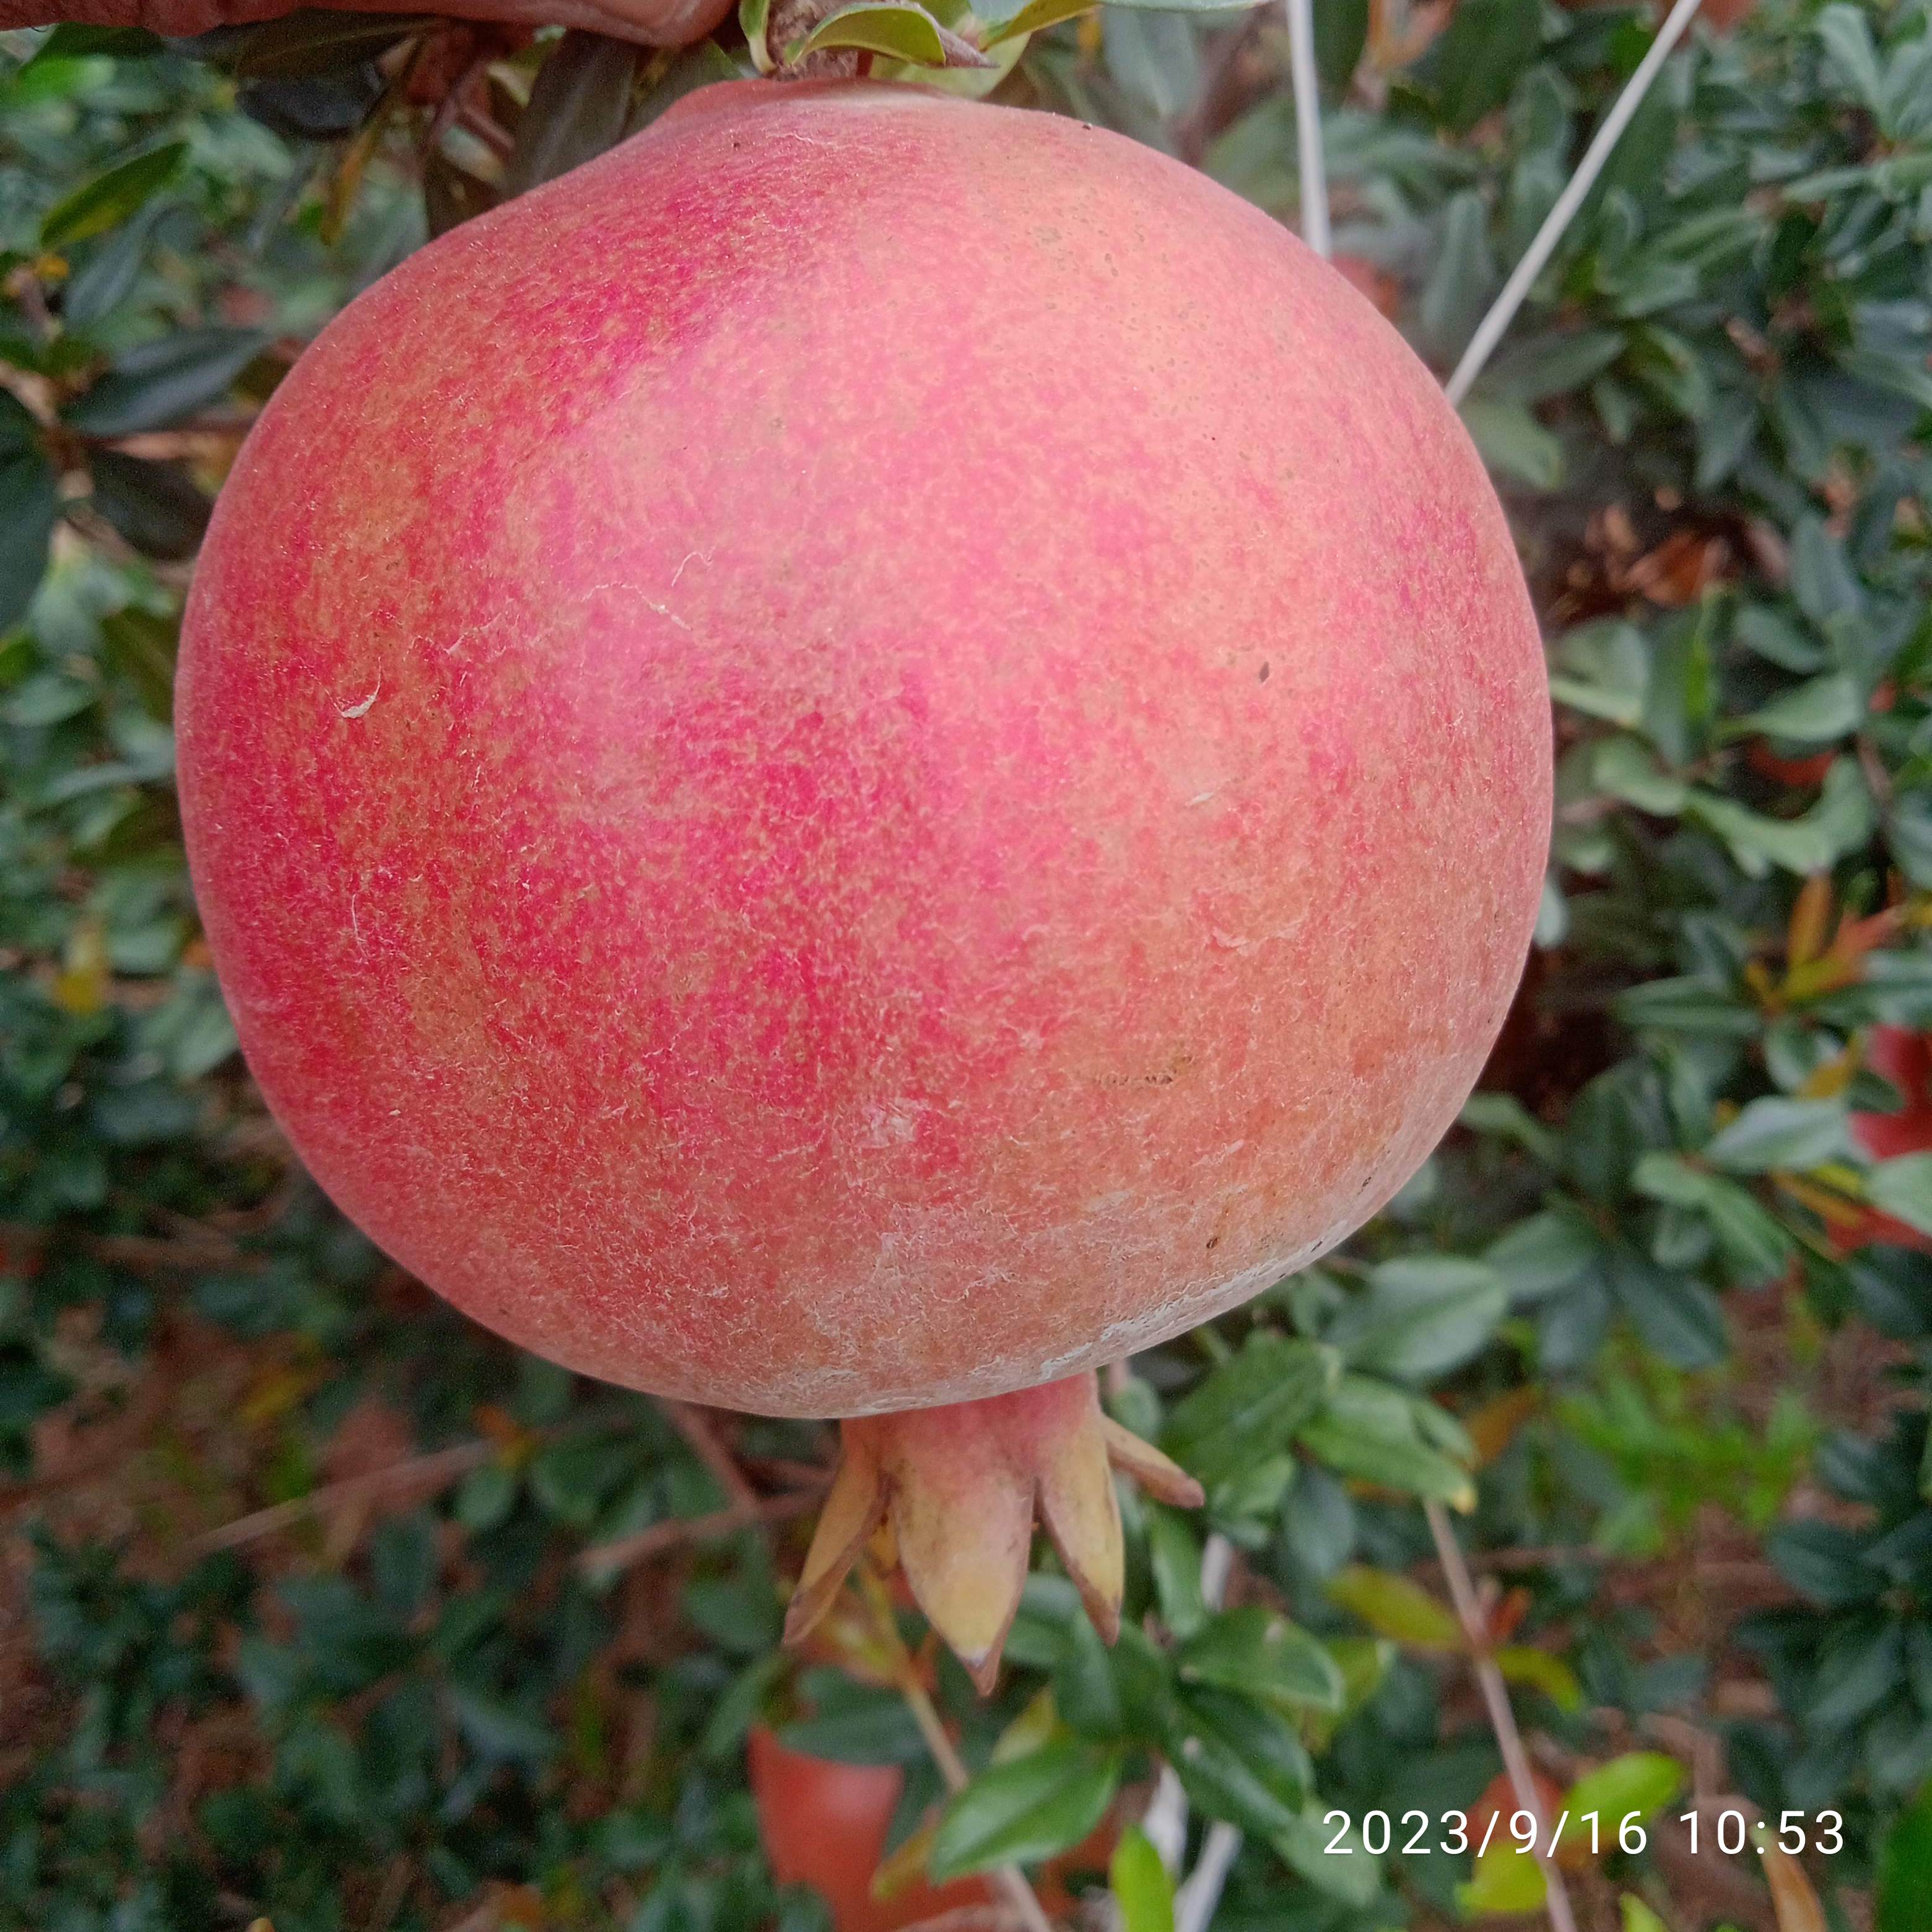
Label: Healthy